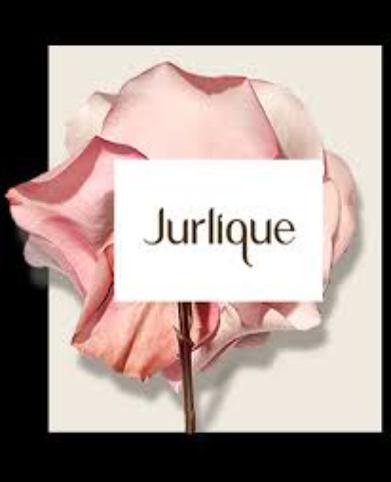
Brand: jurlique
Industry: Necessities